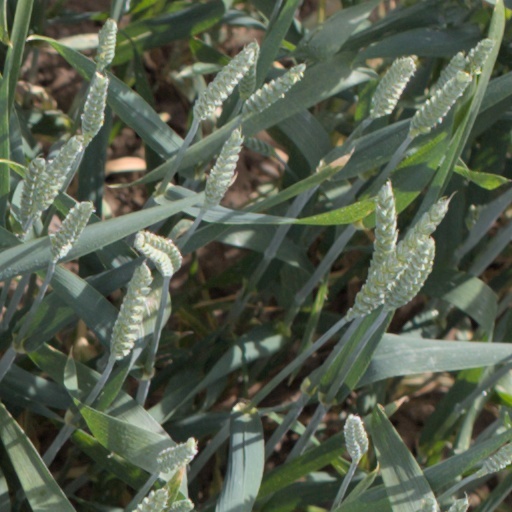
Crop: wheat